History of equity and trusts

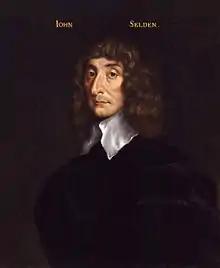
John Selden, 17th century jurist and polymath

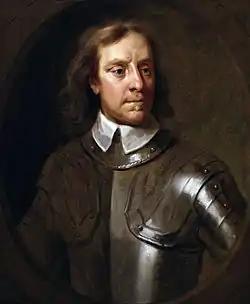
Oliver Cromwell, Lord Protector (1653–58).

This practice of reopening cases was plainly illegal. It was contrary to both a 1597 decision of all the Common Law judges sitting in Exchequer Chamber and to a statute from the reign of Henry IV. Thus, Edward Coke, then Chief Justice of the King's Bench (appointed 1613), began releasing, through writs of "habeas corpus" those that Ellesmere had committed to prison for contempt of Court for enforcing their common law judgements. In Coke's orthodox view, plaintiffs should seek equitable remedies only before judgement was entered at common law.